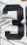
Number: 3